Walpole Park

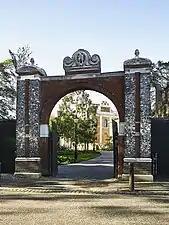
Main entrance into Walpole Park. Image: Angelo Hornak. © Pitzhanger Manor & Gallery Trust

Pitzhanger Manor's archway was originally produced by John Soane as his Manor's entrance, and is now in use as the park's main entryway. A Grade I listing, the arch is still made of the original brick and flint materials used by Soane. It is located horizontal to Pitzhanger's front-face at the north-east end of Walpole Park.